Digital on-screen graphics by country

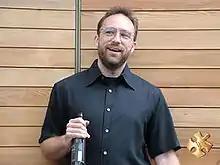
Example of a digital on-screen graphic

Digital on-screen graphics by country are the varying logos and differences of digital on-screen graphics in different countries and regions.